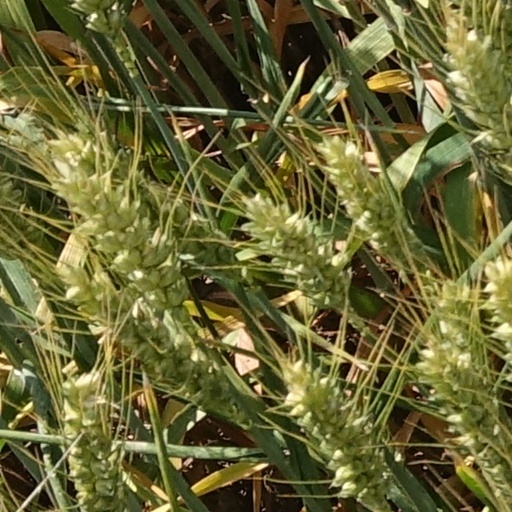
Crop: wheat